Michael Cera

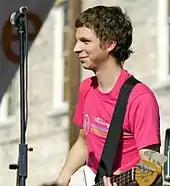
Cera performing in 2011

In 2010, Cera contributed mandolin and backing vocals to the Weezer song "Hang On" from their album "Hurley". Cera has also established himself as the touring bass player in Mister Heavenly, an indie rock band originating in the American northwest, and is a member of the band The Long Goodbye, along with Clark Duke. Cera also played bass and sang back up during songs in both "Scott Pilgrim vs. the World" and "Nick and Norah's Infinite Playlist". He released his full-length debut album "True That" on August 8, 2014, through his official Bandcamp page. The album features 19 original tracks, a cover of Roderick Falconer's "Play It Again" as well as a cover of Blaze Foley's "Clay Pigeons."